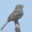
Label: bird